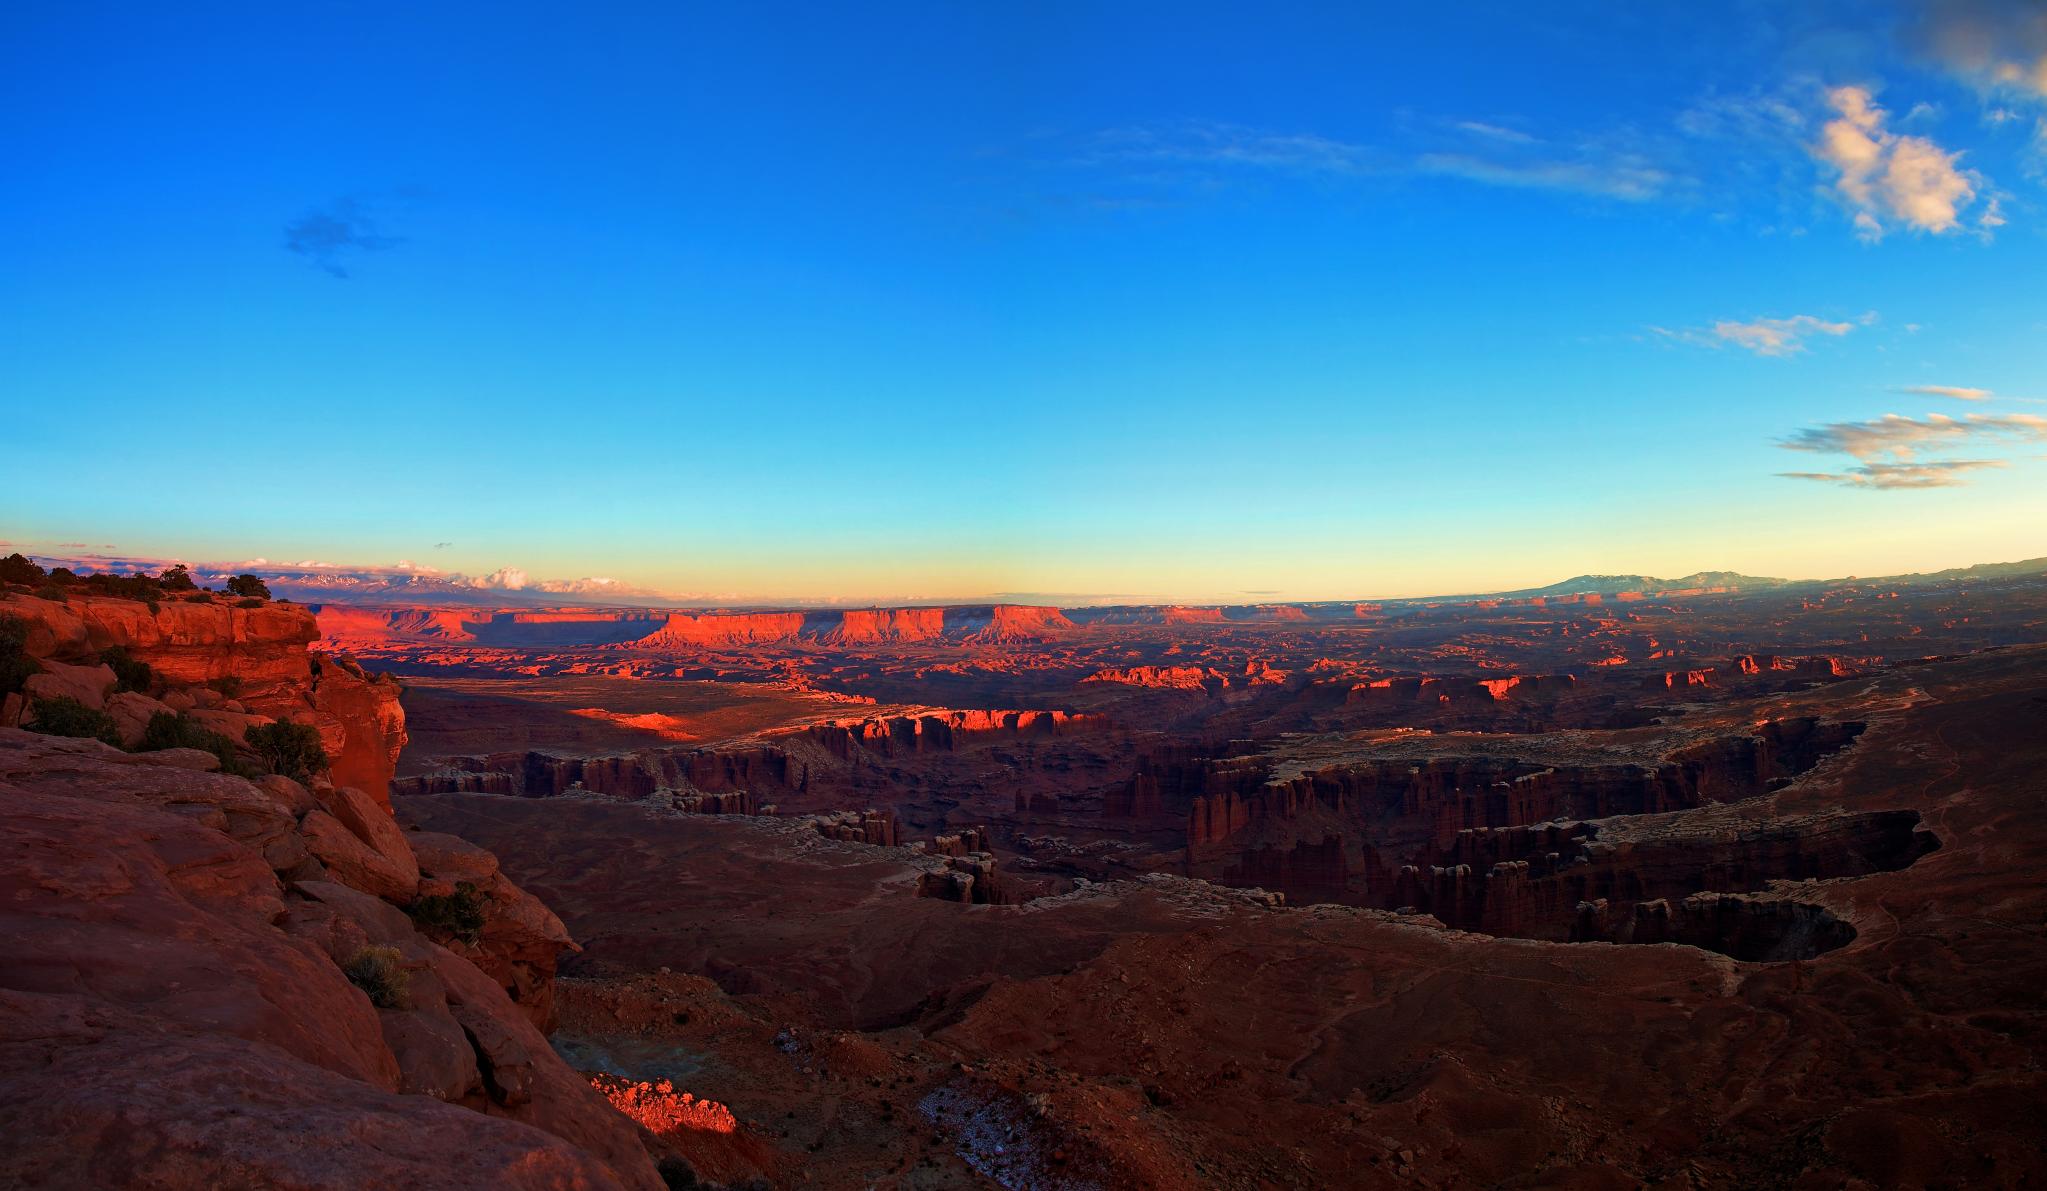
landscape, nature, sky, sunrise, sunset, dawn, valley, panorama, dusk, evening, natural, canon, canyon, canyons, eos, cool, utah, canon7d, plateau, epic, 7d, ut, scape, tamron1750, moab, islandinthesky, slickrock, landform, geographical feature